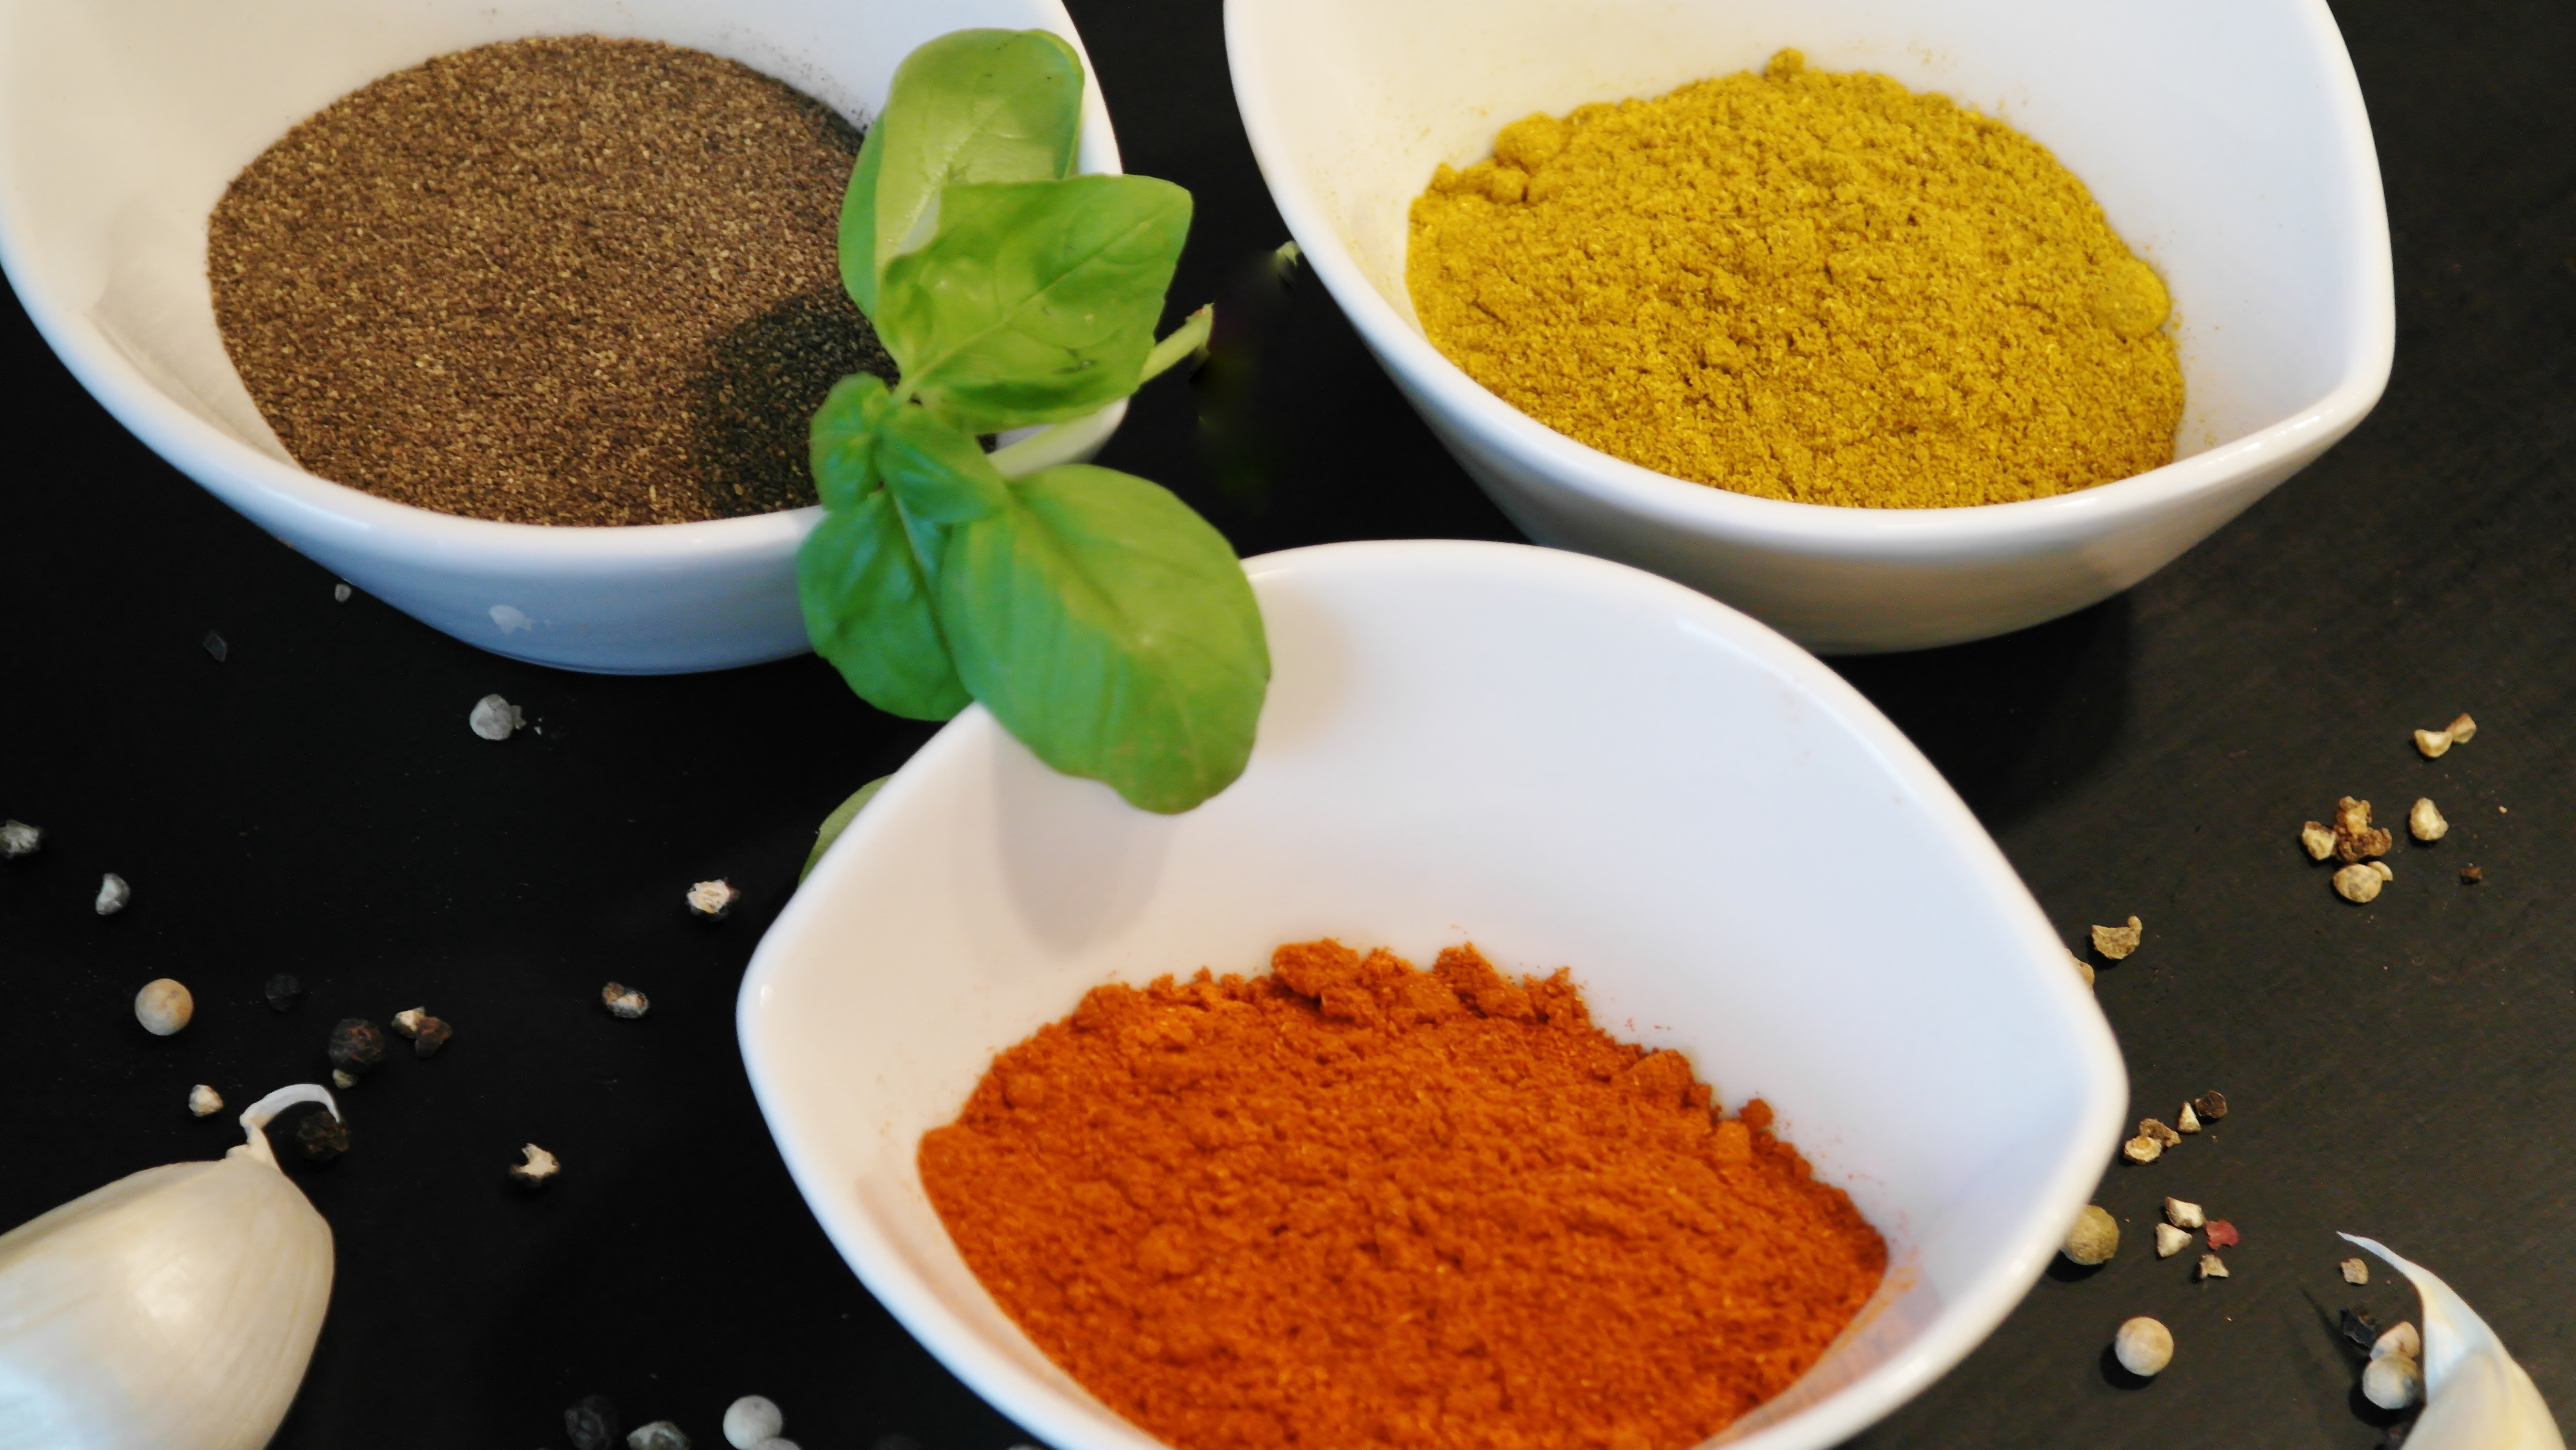
plant, grain, dish, food, pepper, spice, chili, red, ingredient, produce, vegetable, kitchen, dried, powder, close, cuisine, preparation, chile, cook, hot, spices, spicy, paprika, ingredients, aromatic, grains, flowering plant, spice mix, cayenne, land plant, indian cuisine, curry powder